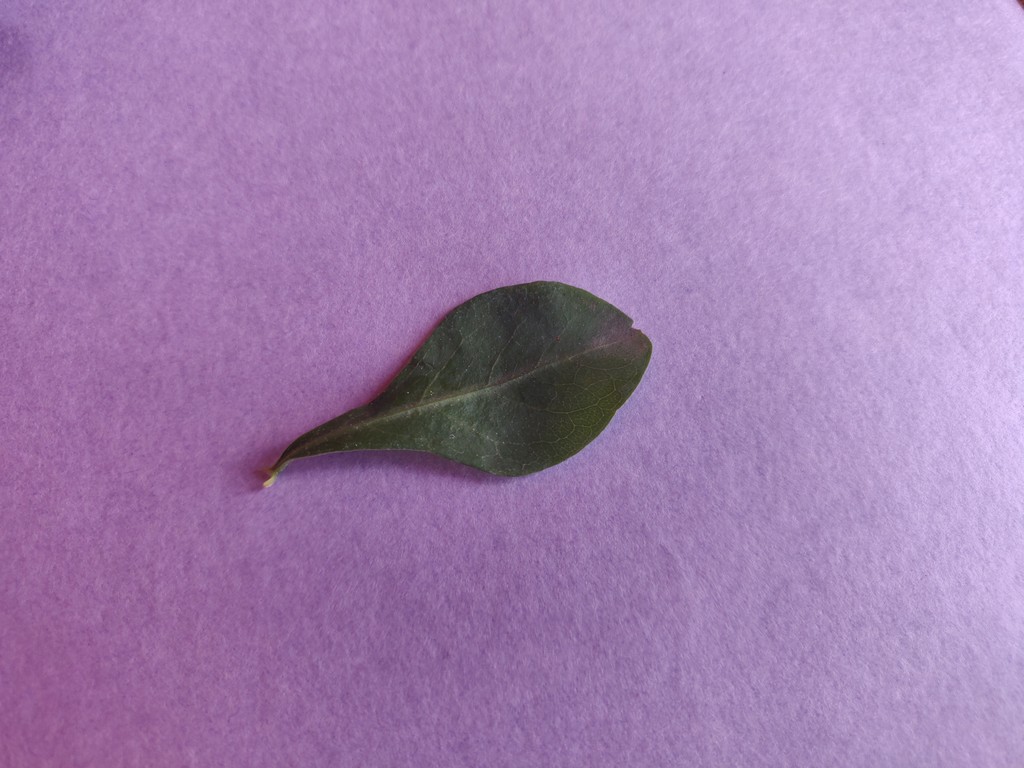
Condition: Healthy
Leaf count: single
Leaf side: front